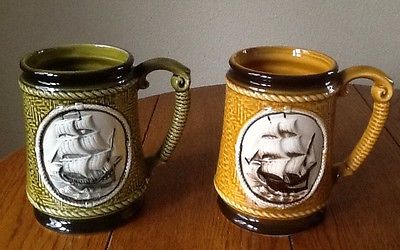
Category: mug